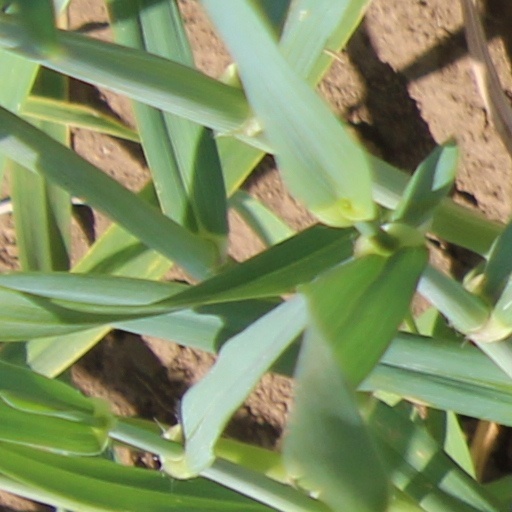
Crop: wheat